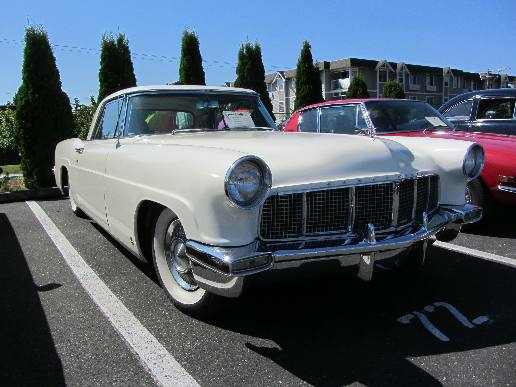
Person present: No